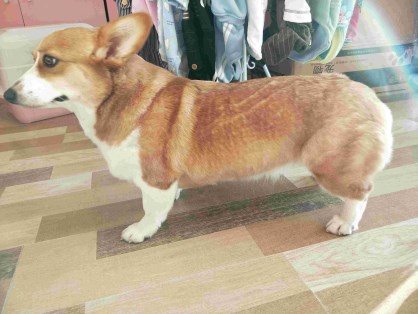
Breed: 2909-n000116-Cardigan